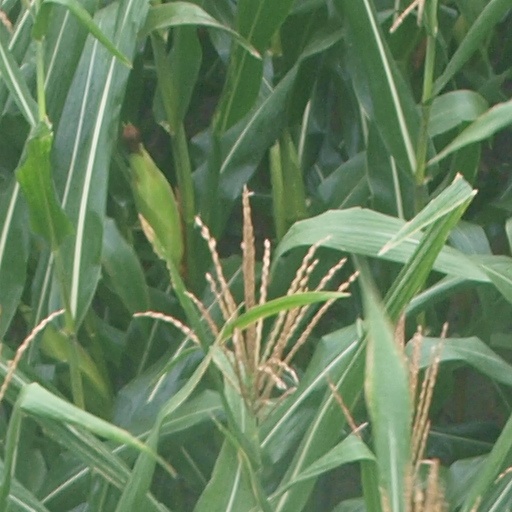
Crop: maize; corn